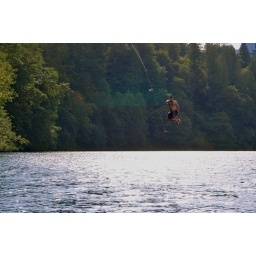
Rope jumping near the bridge